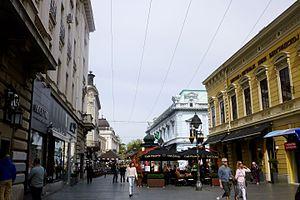
Belgrade est la capitale et la plus grande ville de Serbie. Au recensement de 2011, la ville intra muros comptait 1 233 796 habitants et, avec le district dont elle est le centre, appelé Ville de Belgrade, 1 687 132 habitants en 2017, cela représente 24 % de la population totale de Serbie.